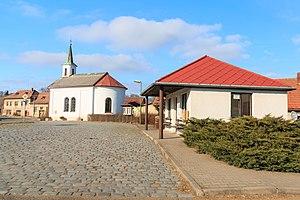
Slavětín nad Metují est une commune du district de Náchod, dans la région de Hradec Králové, en Tchéquie. Sa population s'élevait à 259 habitants en 2017.